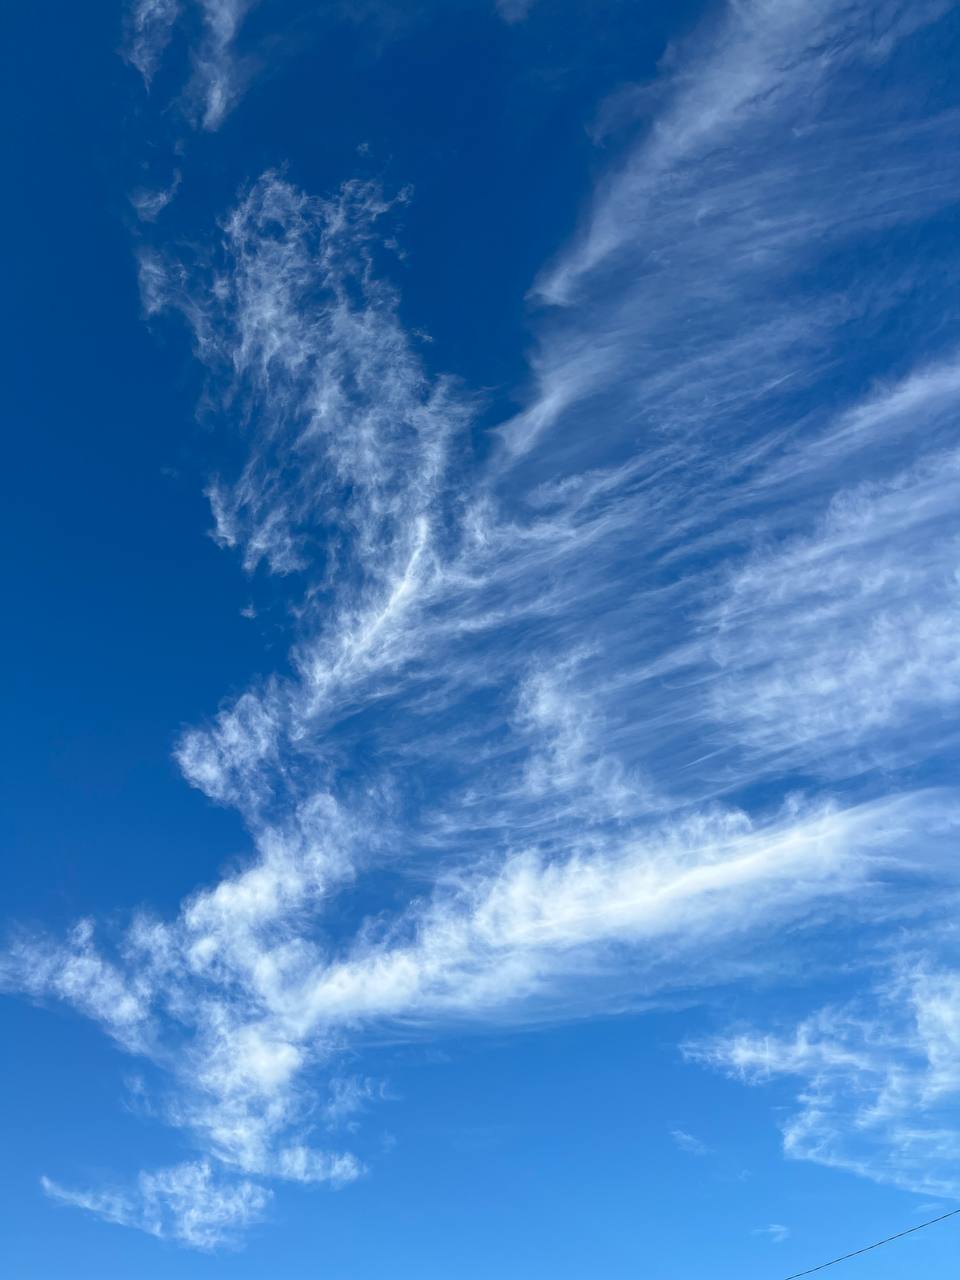
Cloud type: Cirrus